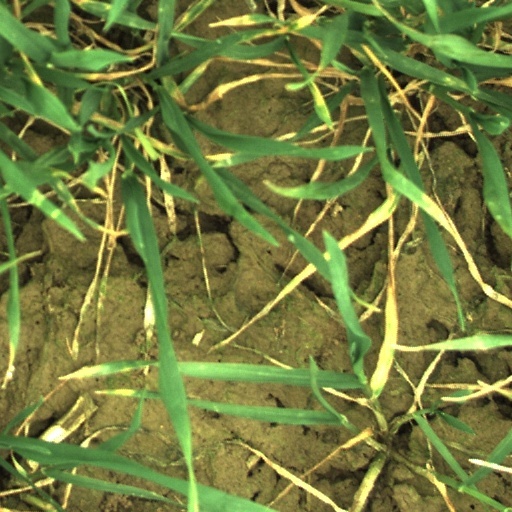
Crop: wheat